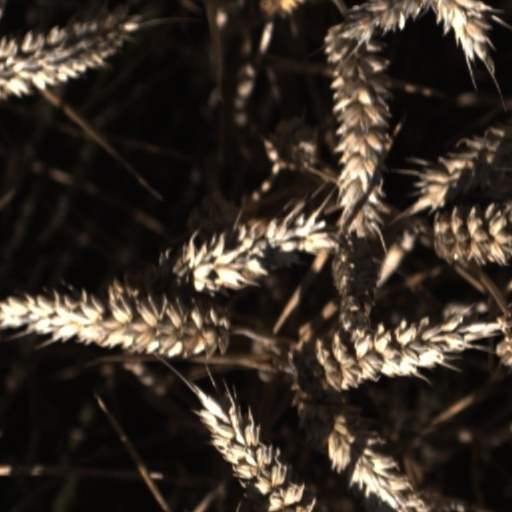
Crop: wheat